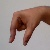
The image shows a hand gesture representing the letter 'Q' in Indian Sign Language.